Bou Inania Madrasa

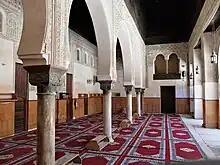
Transverse view of the prayer hall, with the window of the visible on the right

Along the south edge of the courtyard runs a small canal with water drawn from the "Oued el-Lemtiyyin," one of the canals branching from the "Oued Fes" (Fez River) which supplies the city with water. The canal likely also served an aesthetic and possibly symbolic purpose, in addition to further assisting in ablutions. The canal is crossed by two small bridges at the corners of the courtyard which give access to a prayer hall on the other side, bordering the southern side of the courtyard.